1996 Docklands bombing

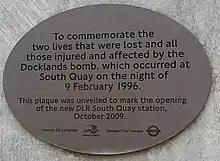
Commemorative plaque marking the IRA Docklands bombing

The attack was condemned by the British, Irish and American governments, and by the main political parties. Sinn Féin president Gerry Adams said he was saddened, but blamed the British government for the breakdown of the ceasefire, claiming "an unprecedented opportunity for peace has foundered on the refusal of the British government and Unionist leaders to enter into dialogue and substantive negotiations".